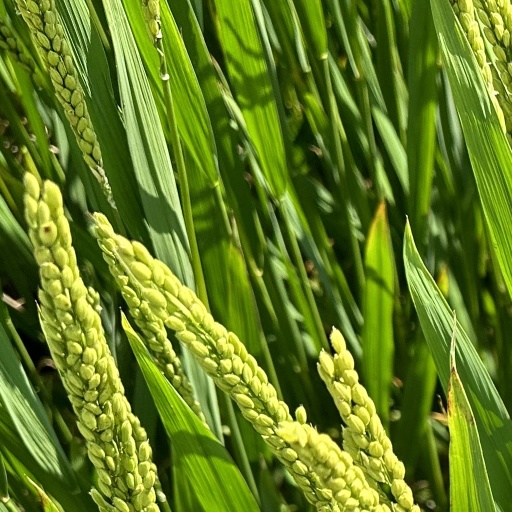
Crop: rice